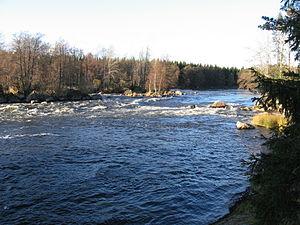
Le réseau hydrographique du fleuve Kymijoki est le réseau hydrographique du fleuve Kymijoki en Finlande.